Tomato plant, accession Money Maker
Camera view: vertical (180 deg); turntable rotation: 240 degrees
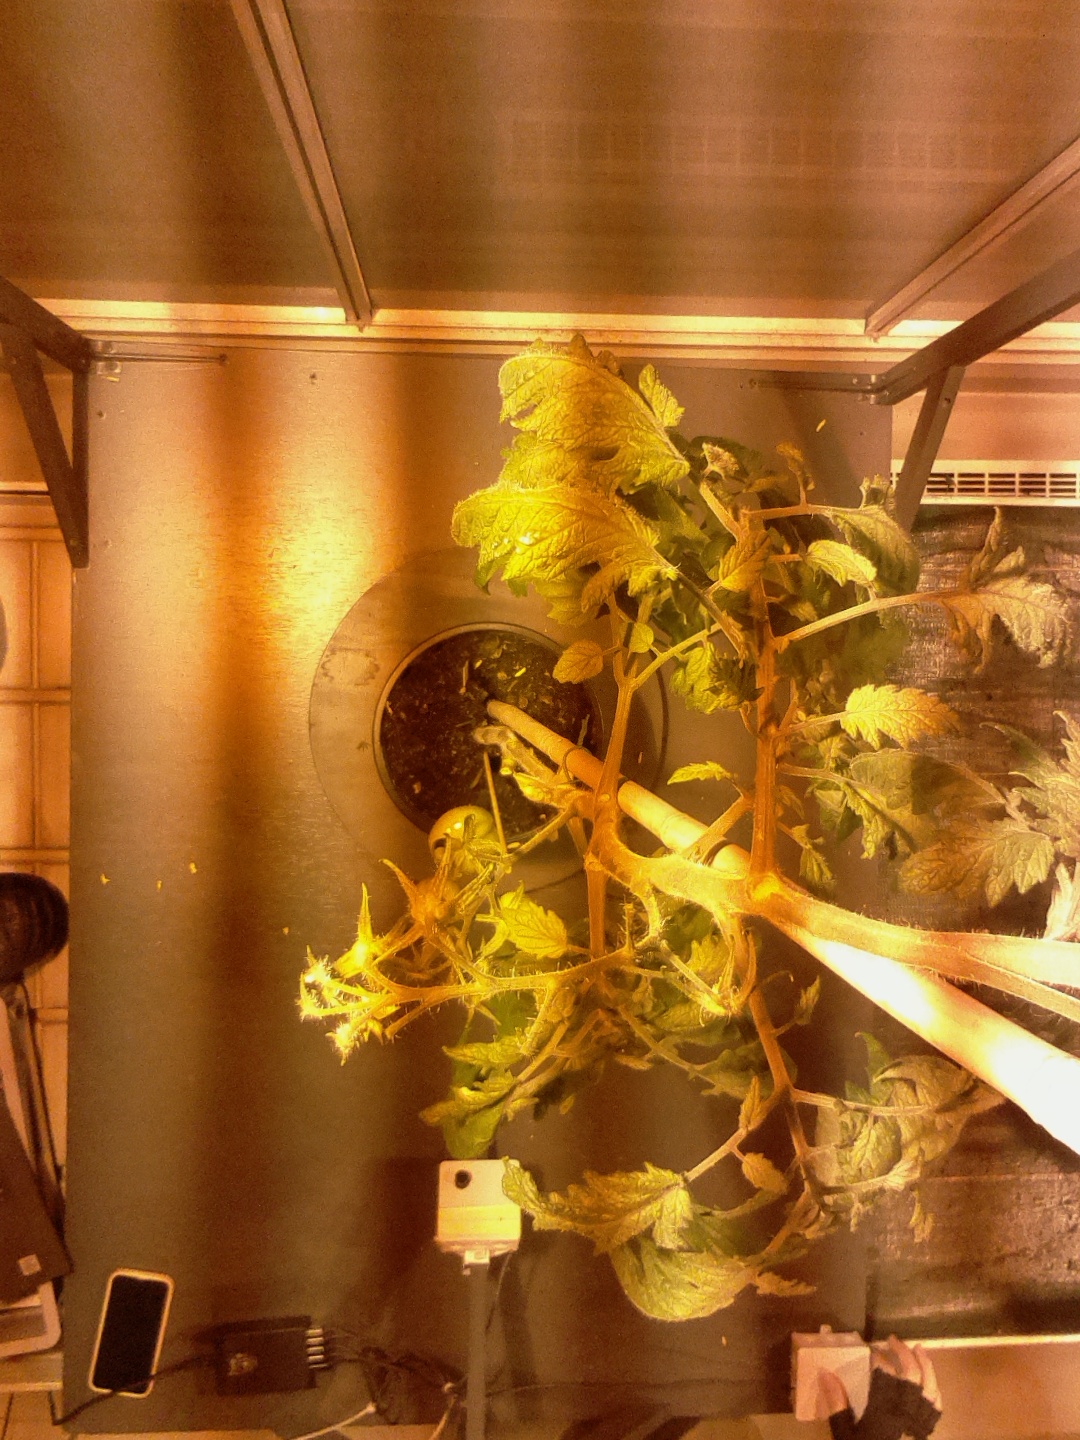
BBCH growth stage 75: 50%-60% of final fruit size